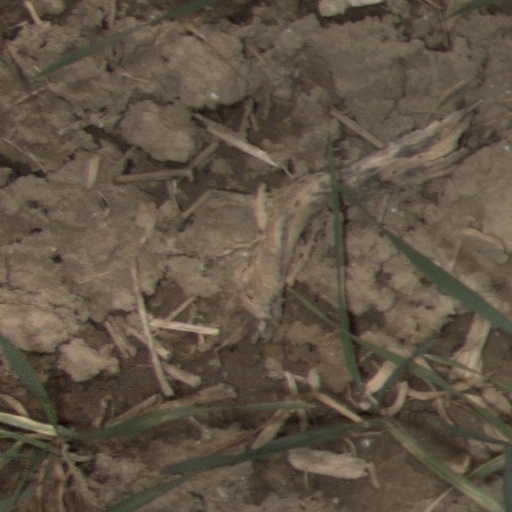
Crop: wheat